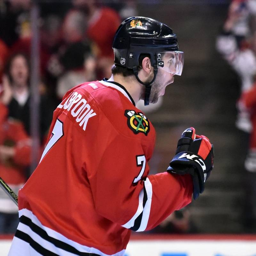
ice hockey player reacts to his first period goal against sports team in game of first round playoffs .